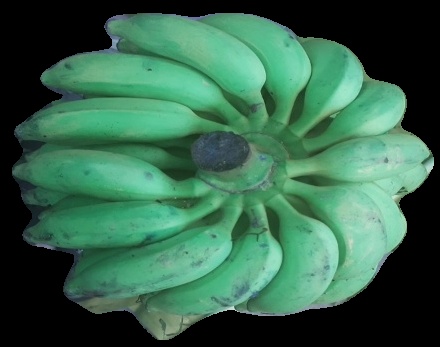
Variety: elakki-bale
Grade: grade2